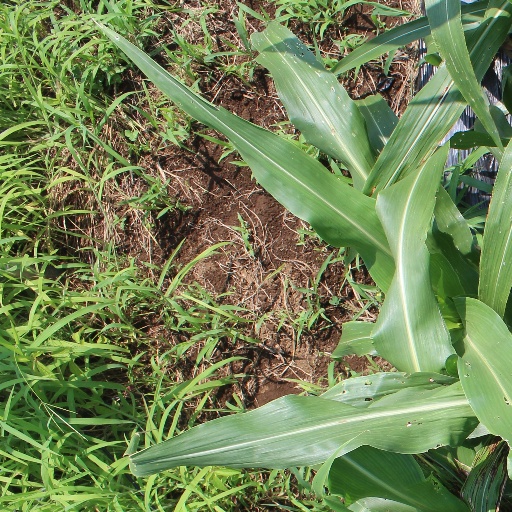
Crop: sorghum